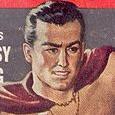
Age: 77